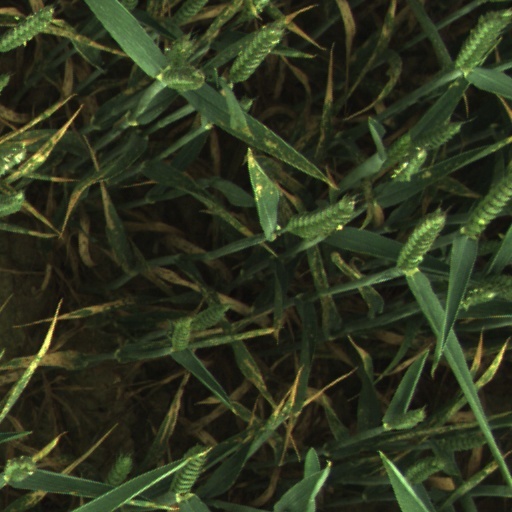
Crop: wheat